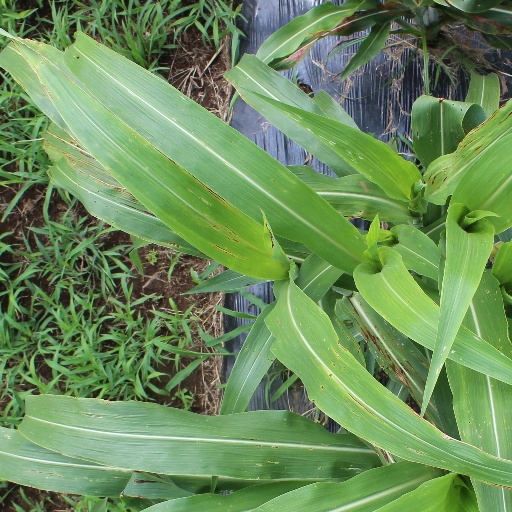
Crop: sorghum